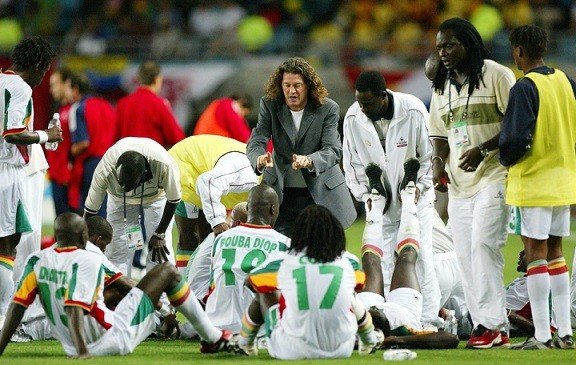
Ndéggat lii ngeen ma yónne, ab nataal la boo xam ne bii maa ngi ciy gis ay jëmmi doom- Aadama yoo xam ni ñoom, li nga xam ni ci wàllum tàggat yaram la ñuy yëngu. Mooy ñi nga xam ni ñooy teewal sunu réew mii ngi xam ni mooy réewum Senegaal ci tàggat yaram gu Nga xam ni moo jëm ci wàllum futbal. Ñoom nag, gis nañu ci ay melokaan yu baree bare ci séen mbubu yiñ sol. Ki Nga xam ni moo féete ci sunu ndeyjoor, fiñ tàmbalee, kooku nag mi ngi ame melokana woo xam ni wu mboq la. Ñi ci des, ñoom ñépp, boo xoole ba ki ci xam ni mooy kiy wax ak ñoom te ndiru seen kilifa, moo ci xaw a wuuteek ñoom liñ sol. Ñi ci des it ñépp boo xoolee seenug col ci diggante melokaan wu weex la, wert, mboq ak Wu ruus. Ki nga xam ni moo leen tiim di seen kilifa, moom boo xoolee li mu sol, ci diggante dóomu taal la ak ñuul ak weex. Fii ci seen ginnaw it am na ñu fa nekk. Ay nasaraan nañ, ay tubaab.